Mark Sanchez

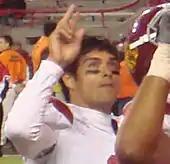
Sanchez in 2007

In fall practice, before USC's 2007 season, Sanchez broke his right thumb, missing the first game against Idaho; Sanchez returned the following week and served as the primary backup to Booty. Sanchez earned limited playing time in wins against Nebraska and Washington State. He was named the starting quarterback by head coach Pete Carroll against Arizona after Booty suffered a broken finger during a narrow 24–23 loss to Stanford.